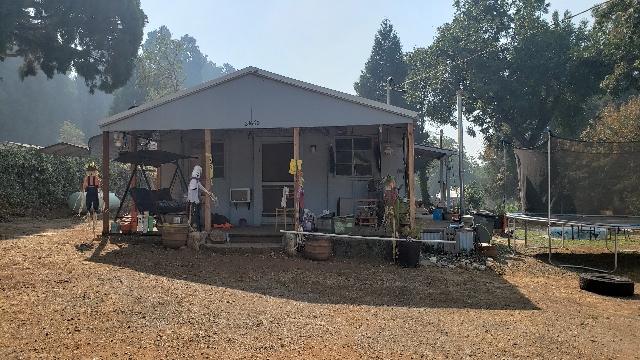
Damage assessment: no_damage